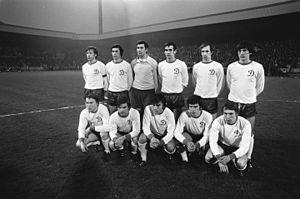
Le Dynamo Kiev est un club ukrainien de football, basé à Kiev.